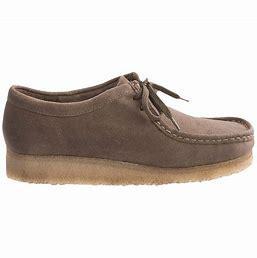
Brand: Clarks
Model: Wallabee